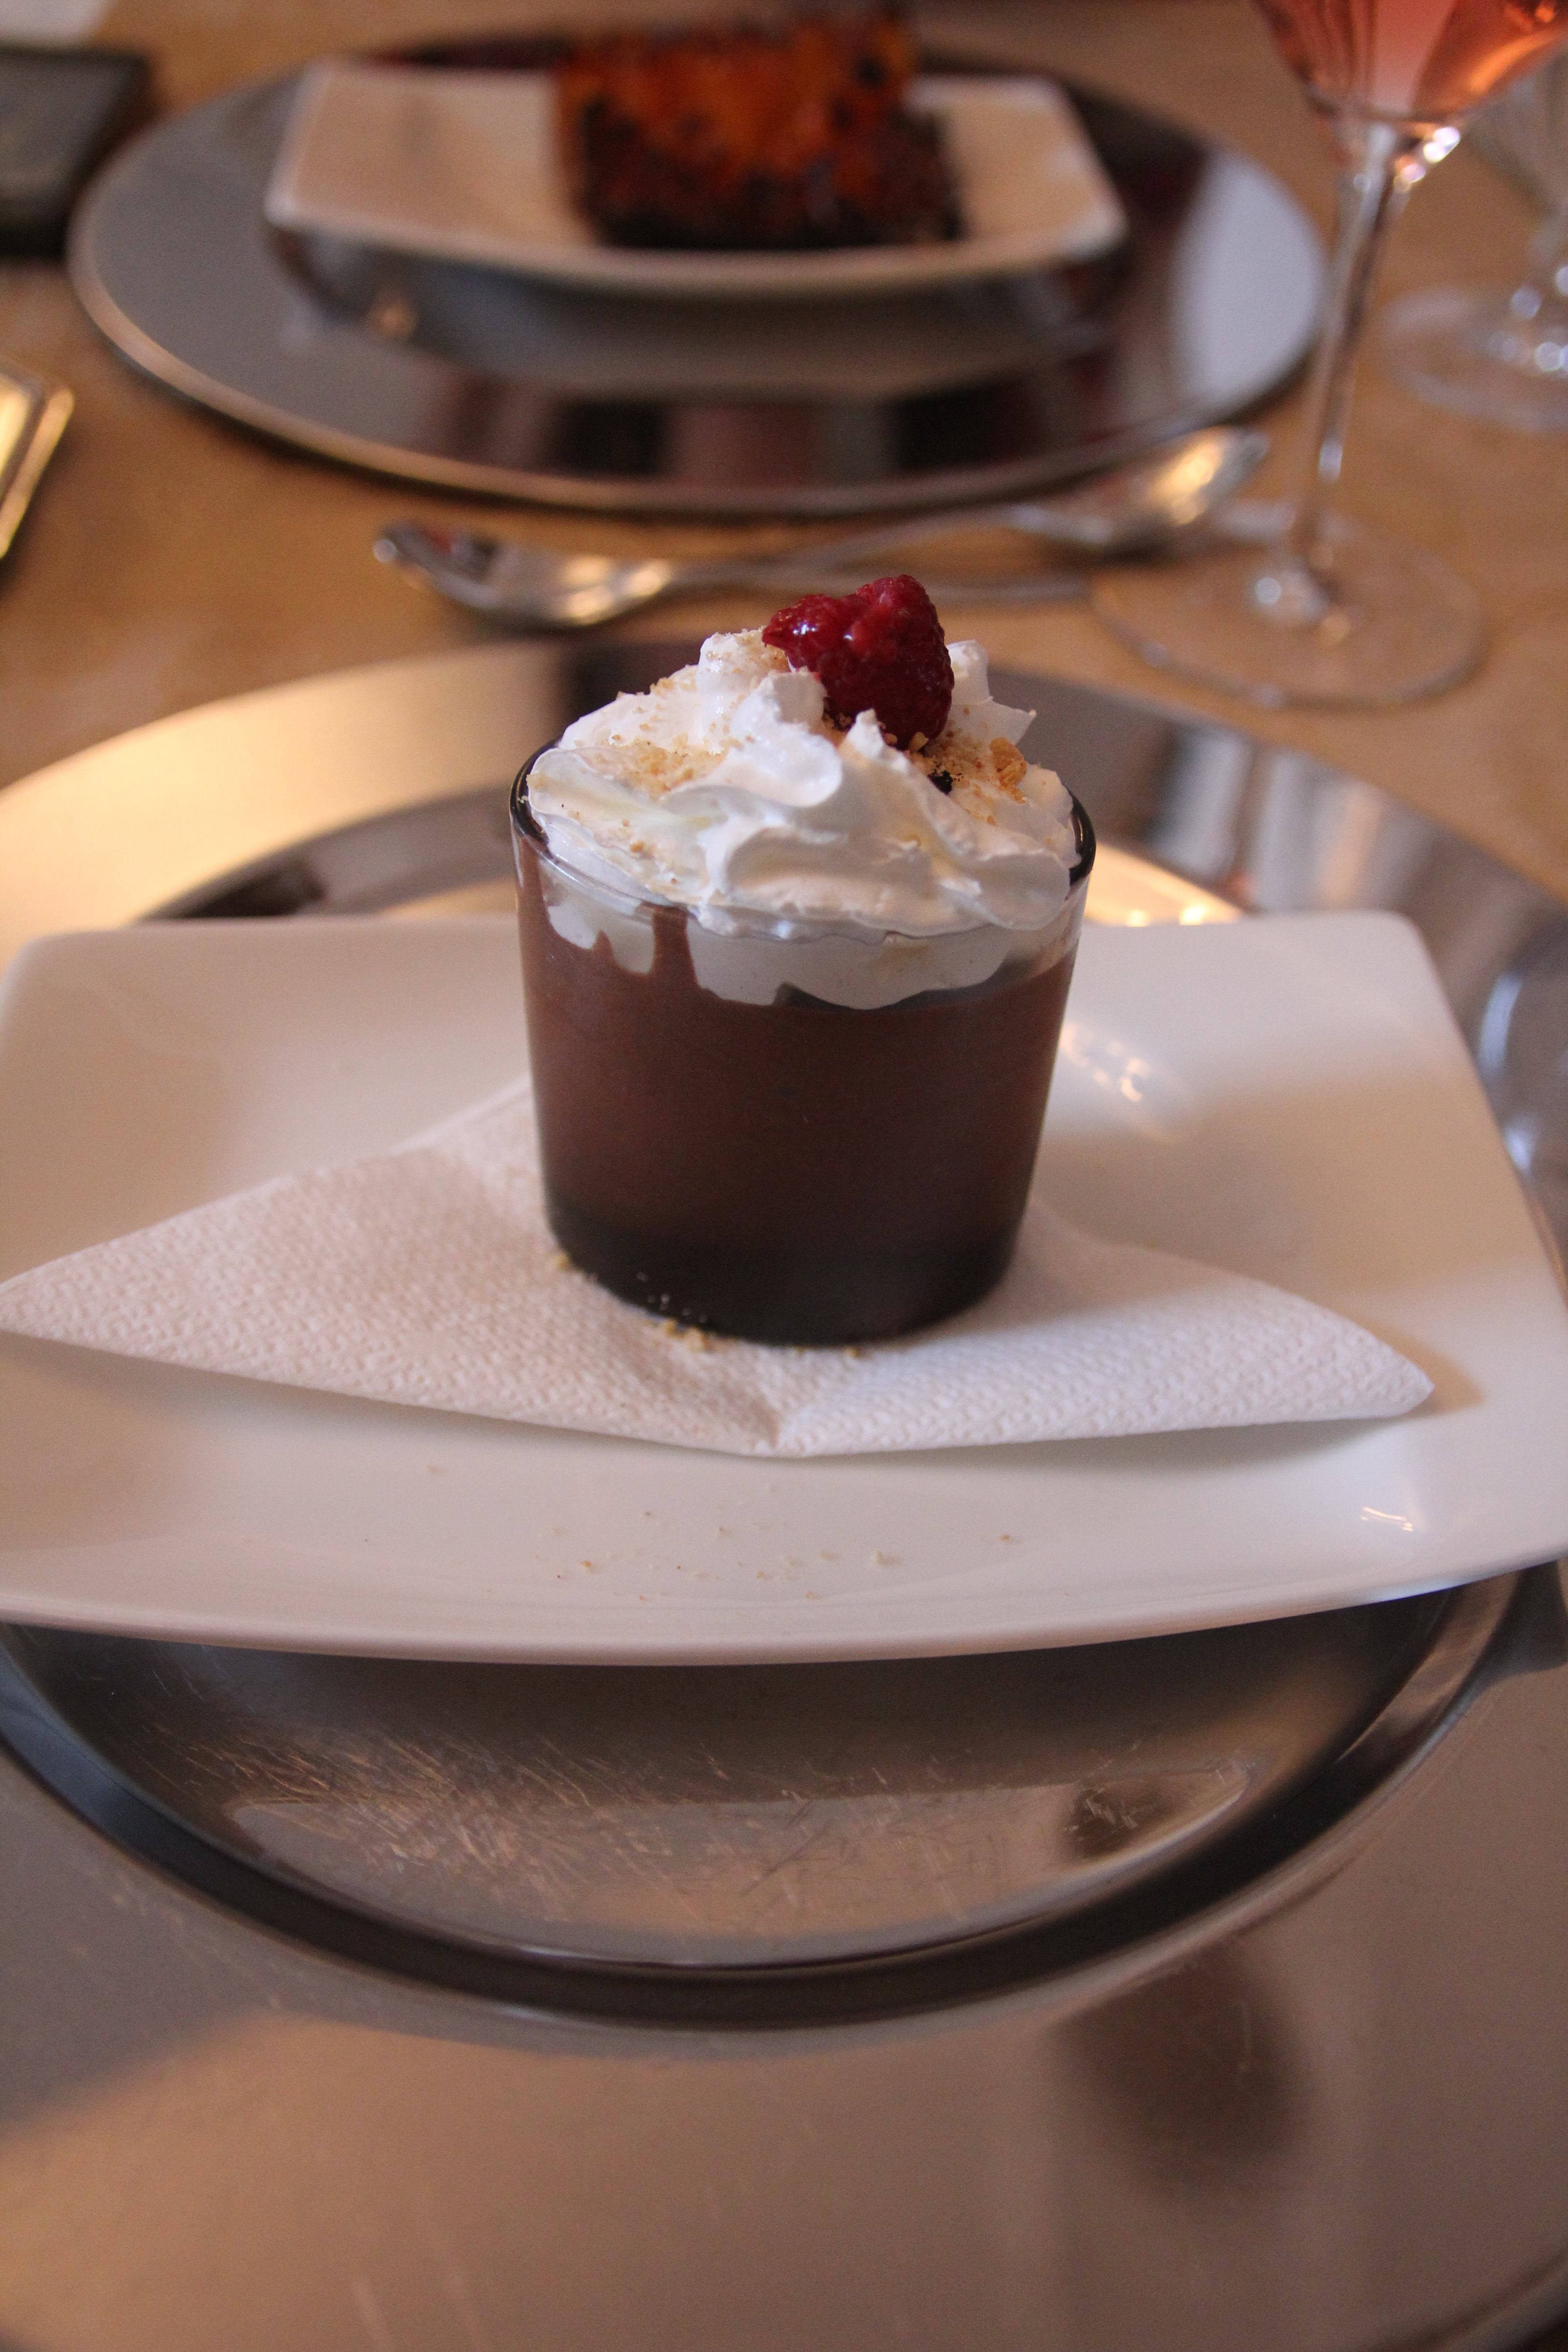
sweet, restaurant, food, drink, chocolate, baking, dessert, cuisine, delicious, cake, sugar, icing, mousse, sweetness, treat, flavor, pudding